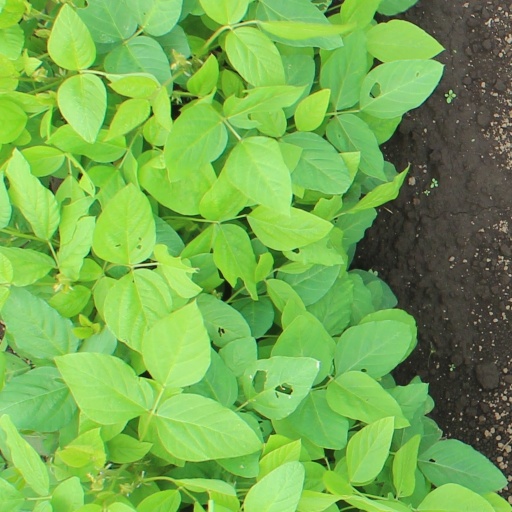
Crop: soybean